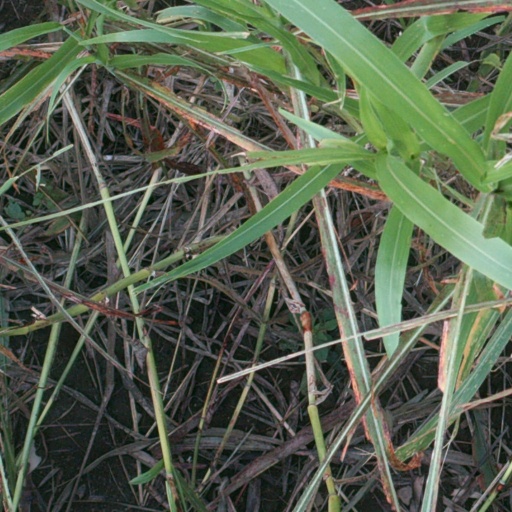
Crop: sorghum